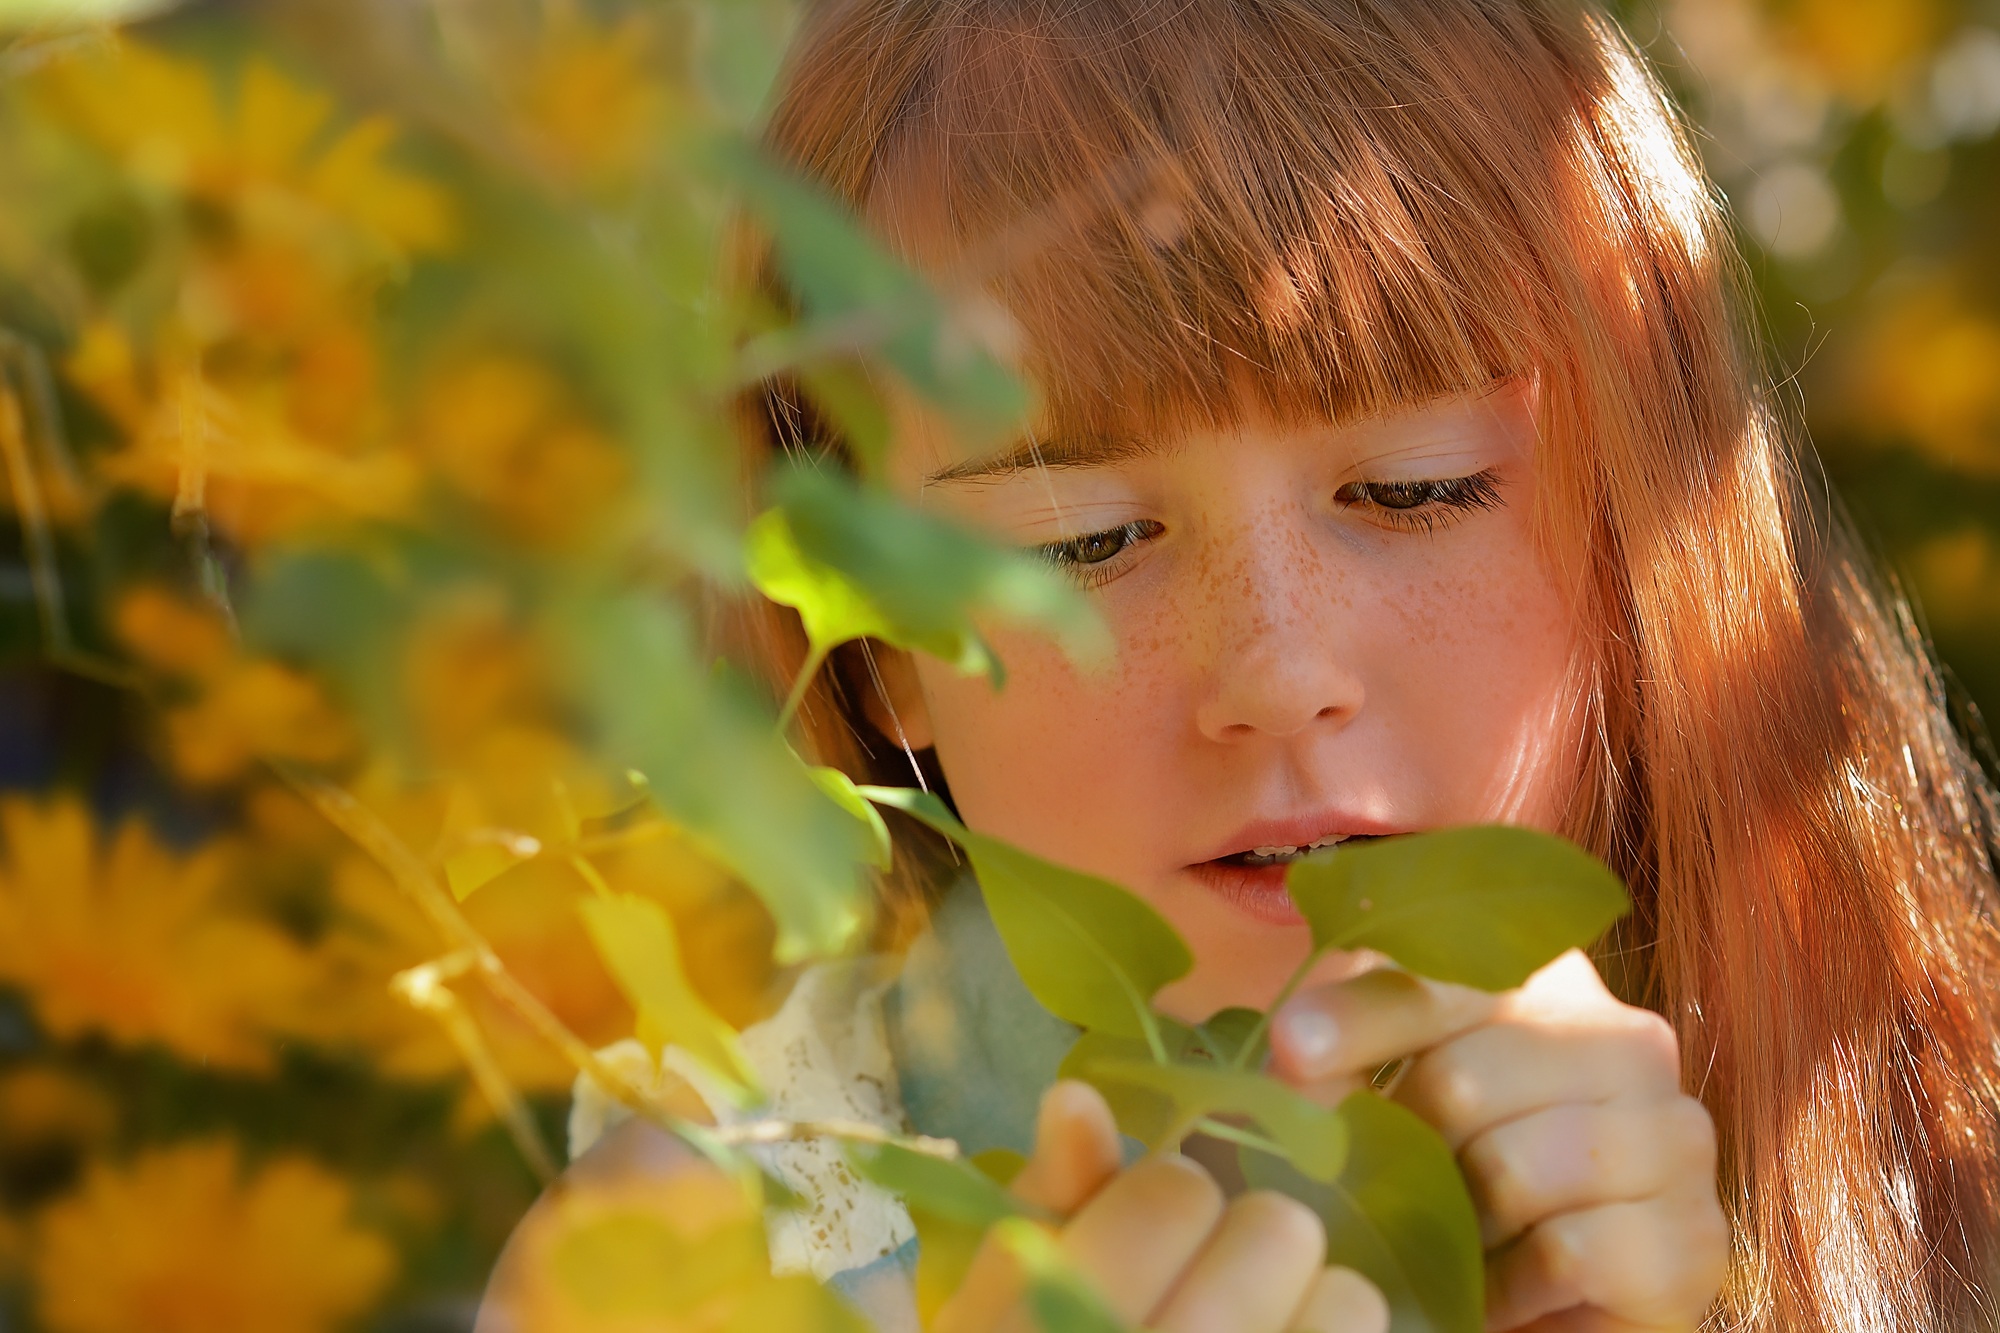
tree, nature, grass, person, plant, girl, photography, sunlight, leaf, flower, view, female, portrait, spring, green, color, autumn, child, human, yellow, garden, close, season, smile, close up, face, eye, head, skin, beauty, out, emotion, red head